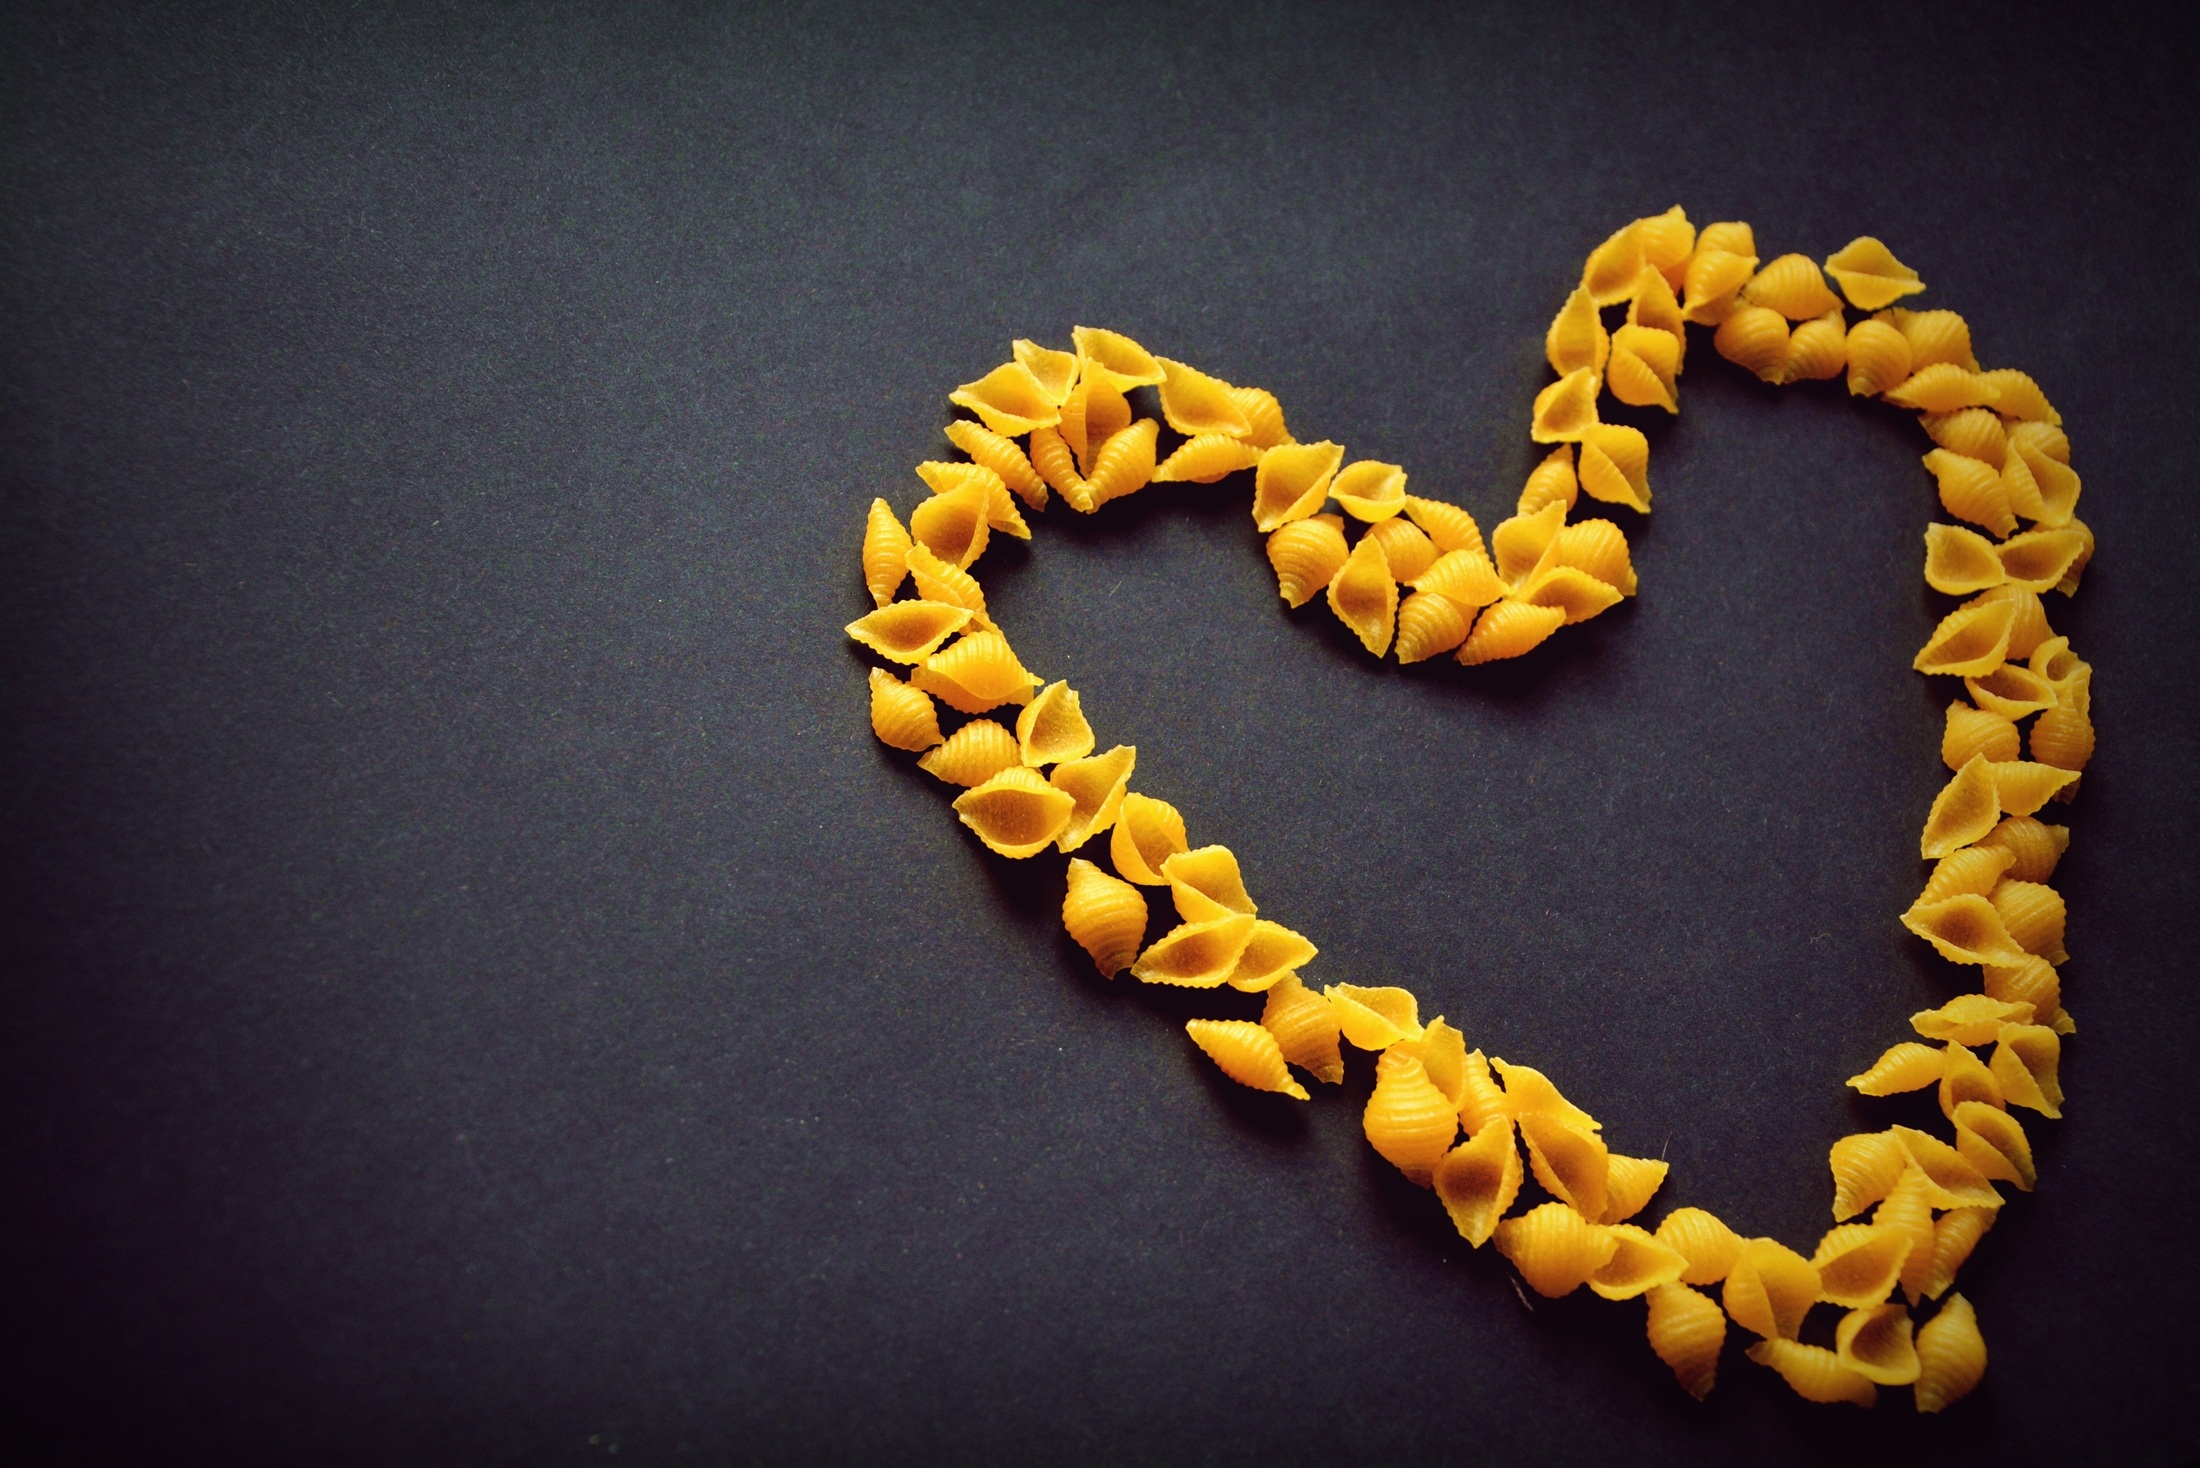
chain, number, heart, food, symbol, yellow, pasta, circle, necklace, bracelet, jewellery, font, art, fashion accessory